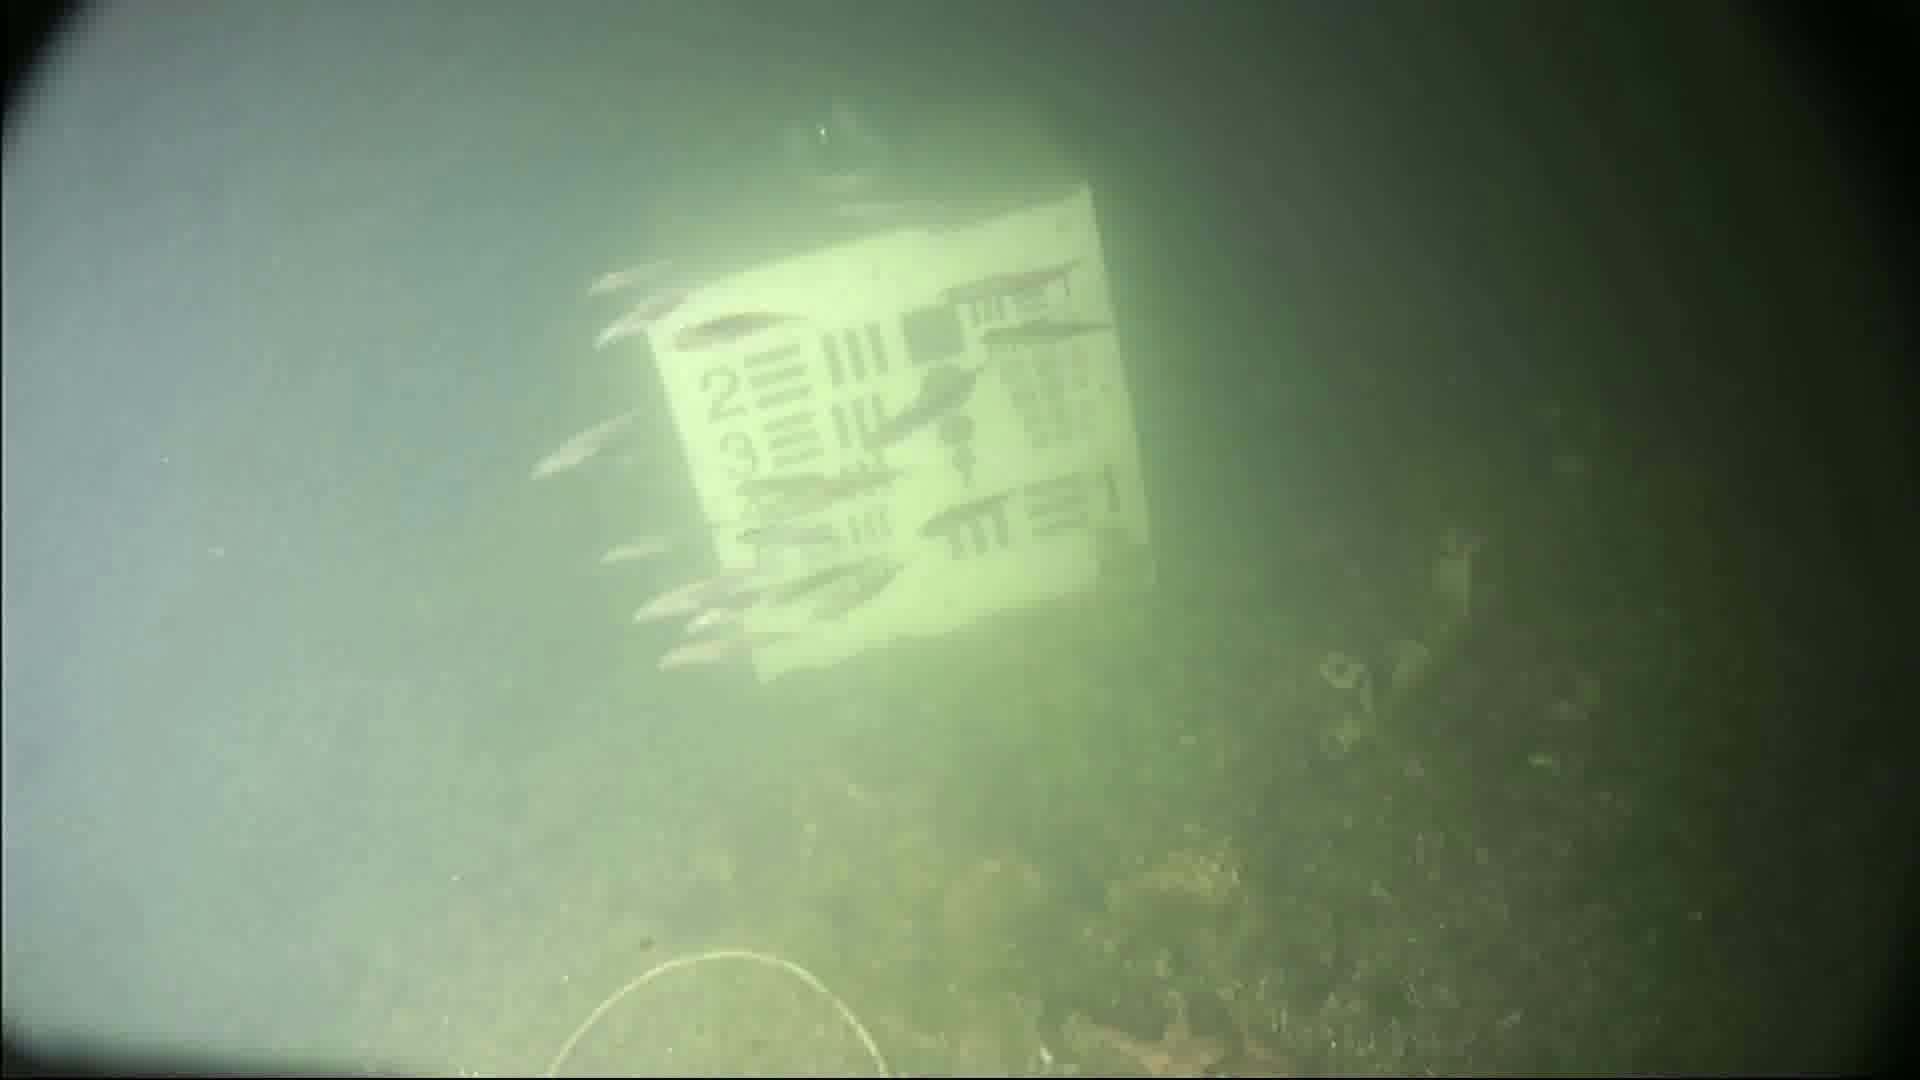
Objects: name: small_fish
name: starfish